James Murray Yale

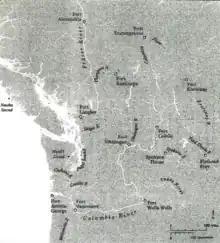
Fort Langley is on the mid left, at the entrance of the Fraser River, while Fort Astoria is at the bottom left, entrance of the Columbia River

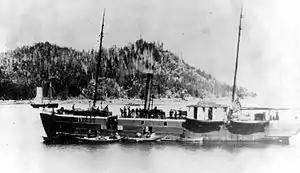
Otter steamship, successor of the Beaver steamship, used during the gold rush era near Fort Langley, and changed the economics of the fur trade

Yale then replaced Deputy Governor Archibald McDonald, husband of Princess Raven, the daughter of King Comcomly, a native Indian, as Chief trader on February 20, 1833. As a Chief trader, after the merger of the HBC and the Montreal based North West Company, he now had a share of the profits of the Hudson's Bay company during the monopoly years, which were distributed among the 25 Chief factors, the 28 Chief traders and the shareholders in London. He achieved great success at Fort Langley, dealing in furs and pelts with the Indians, manufacturing wood barrels, and exporting cured salmons, which commanded high prices during the Crimean War of Napoleon III.